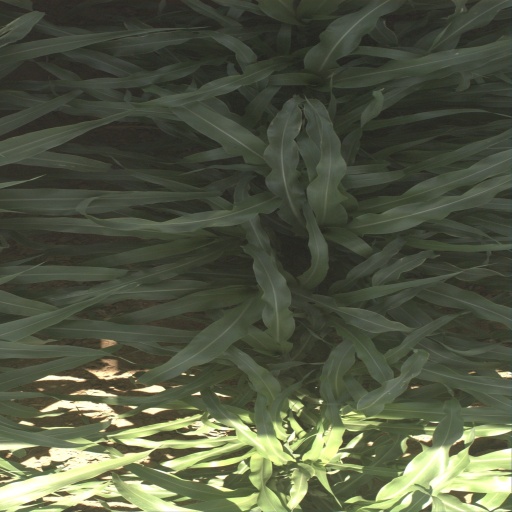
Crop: sorghum